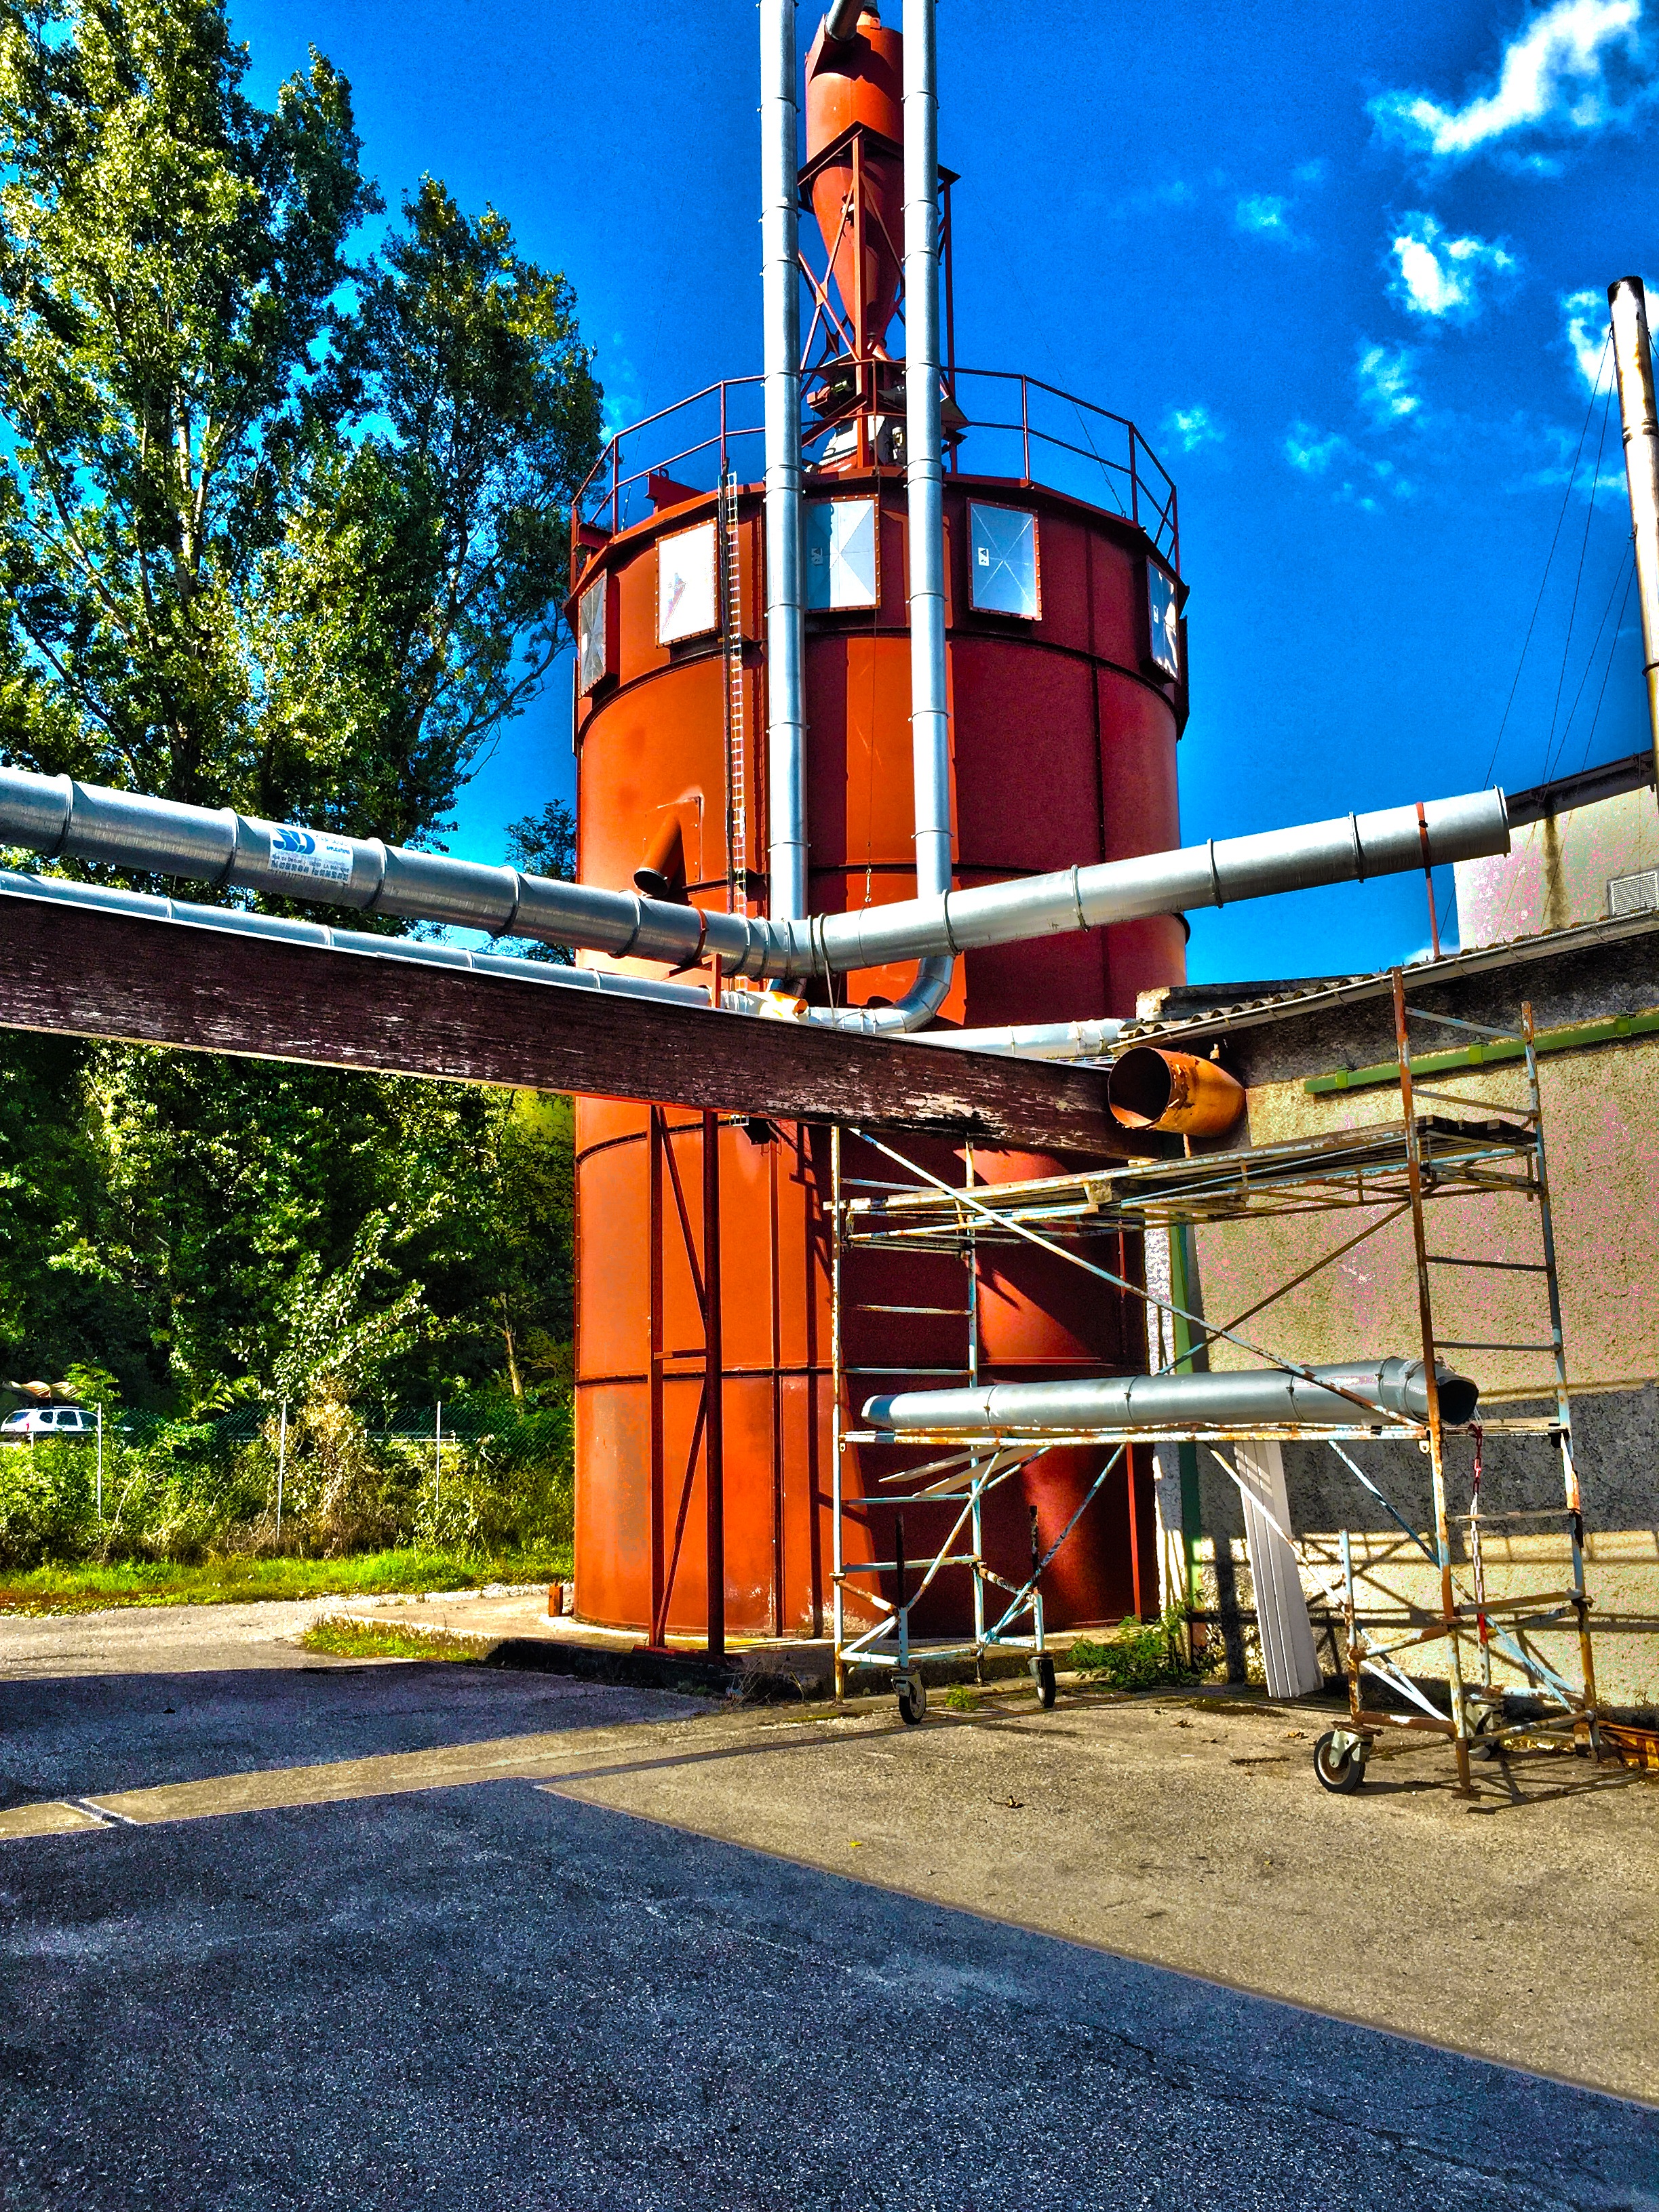
vintage, transport, vehicle, amusement park, park, industrial, water tower, playground, tank, outdoor play equipment